Shikshanachya Aaicha Gho

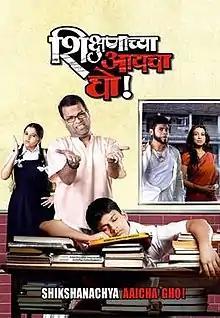
Theatrical release poster

Shikshanacha Aaicha Gho ( : To Hell With Studies) is a 2010 Indian Marathi comedy drama film directed by Mahesh Manjrekar starring Sachin Khedekar, Bharat Jadhav, Saksham Kulkarni, Gauri Vaidya, Siddharth Jadhav and Kranti Redkar. The film was released on 15 January 2010. The film's music was composed by the trio Ajit-Atul-Sameer. After "Astitva" with 10-year gap Mahesh Manjrekar directed the Marathi film. This film was later remade in Bengali as "Cholo Paltai", in Tamil and Telugu as "Dhoni" and in Punjabi as "Son of Manjeet Singh".